August 08 (musician)

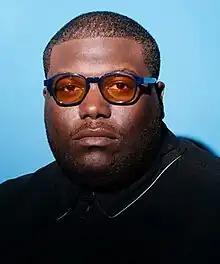

Ray Davon Jacobs (January 2, 1992 – August 26, 2023), known professionally as August 08, was an American musician. He co-wrote the "Billboard" topping hit "I'm the One" by DJ Khaled featuring Justin Bieber, Quavo, Chance the Rapper and Lil Wayne.